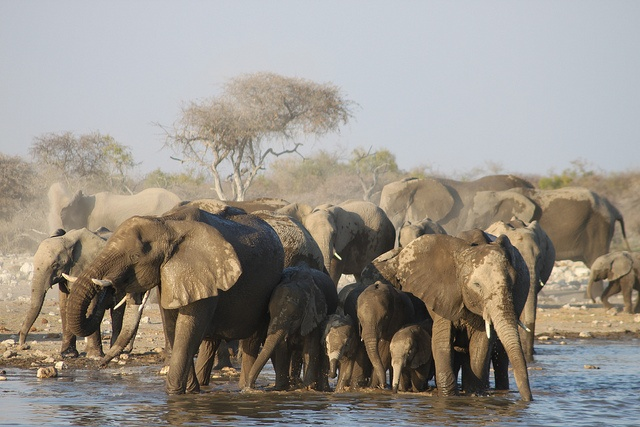
A decent size heard of Elephants are together in the water.
There is a herd of elephants in the water.
A herd of elephants drinking, washing and playing in the water.
A large group of elephants get a drink in the river.
A number of elephants on land and in the water.